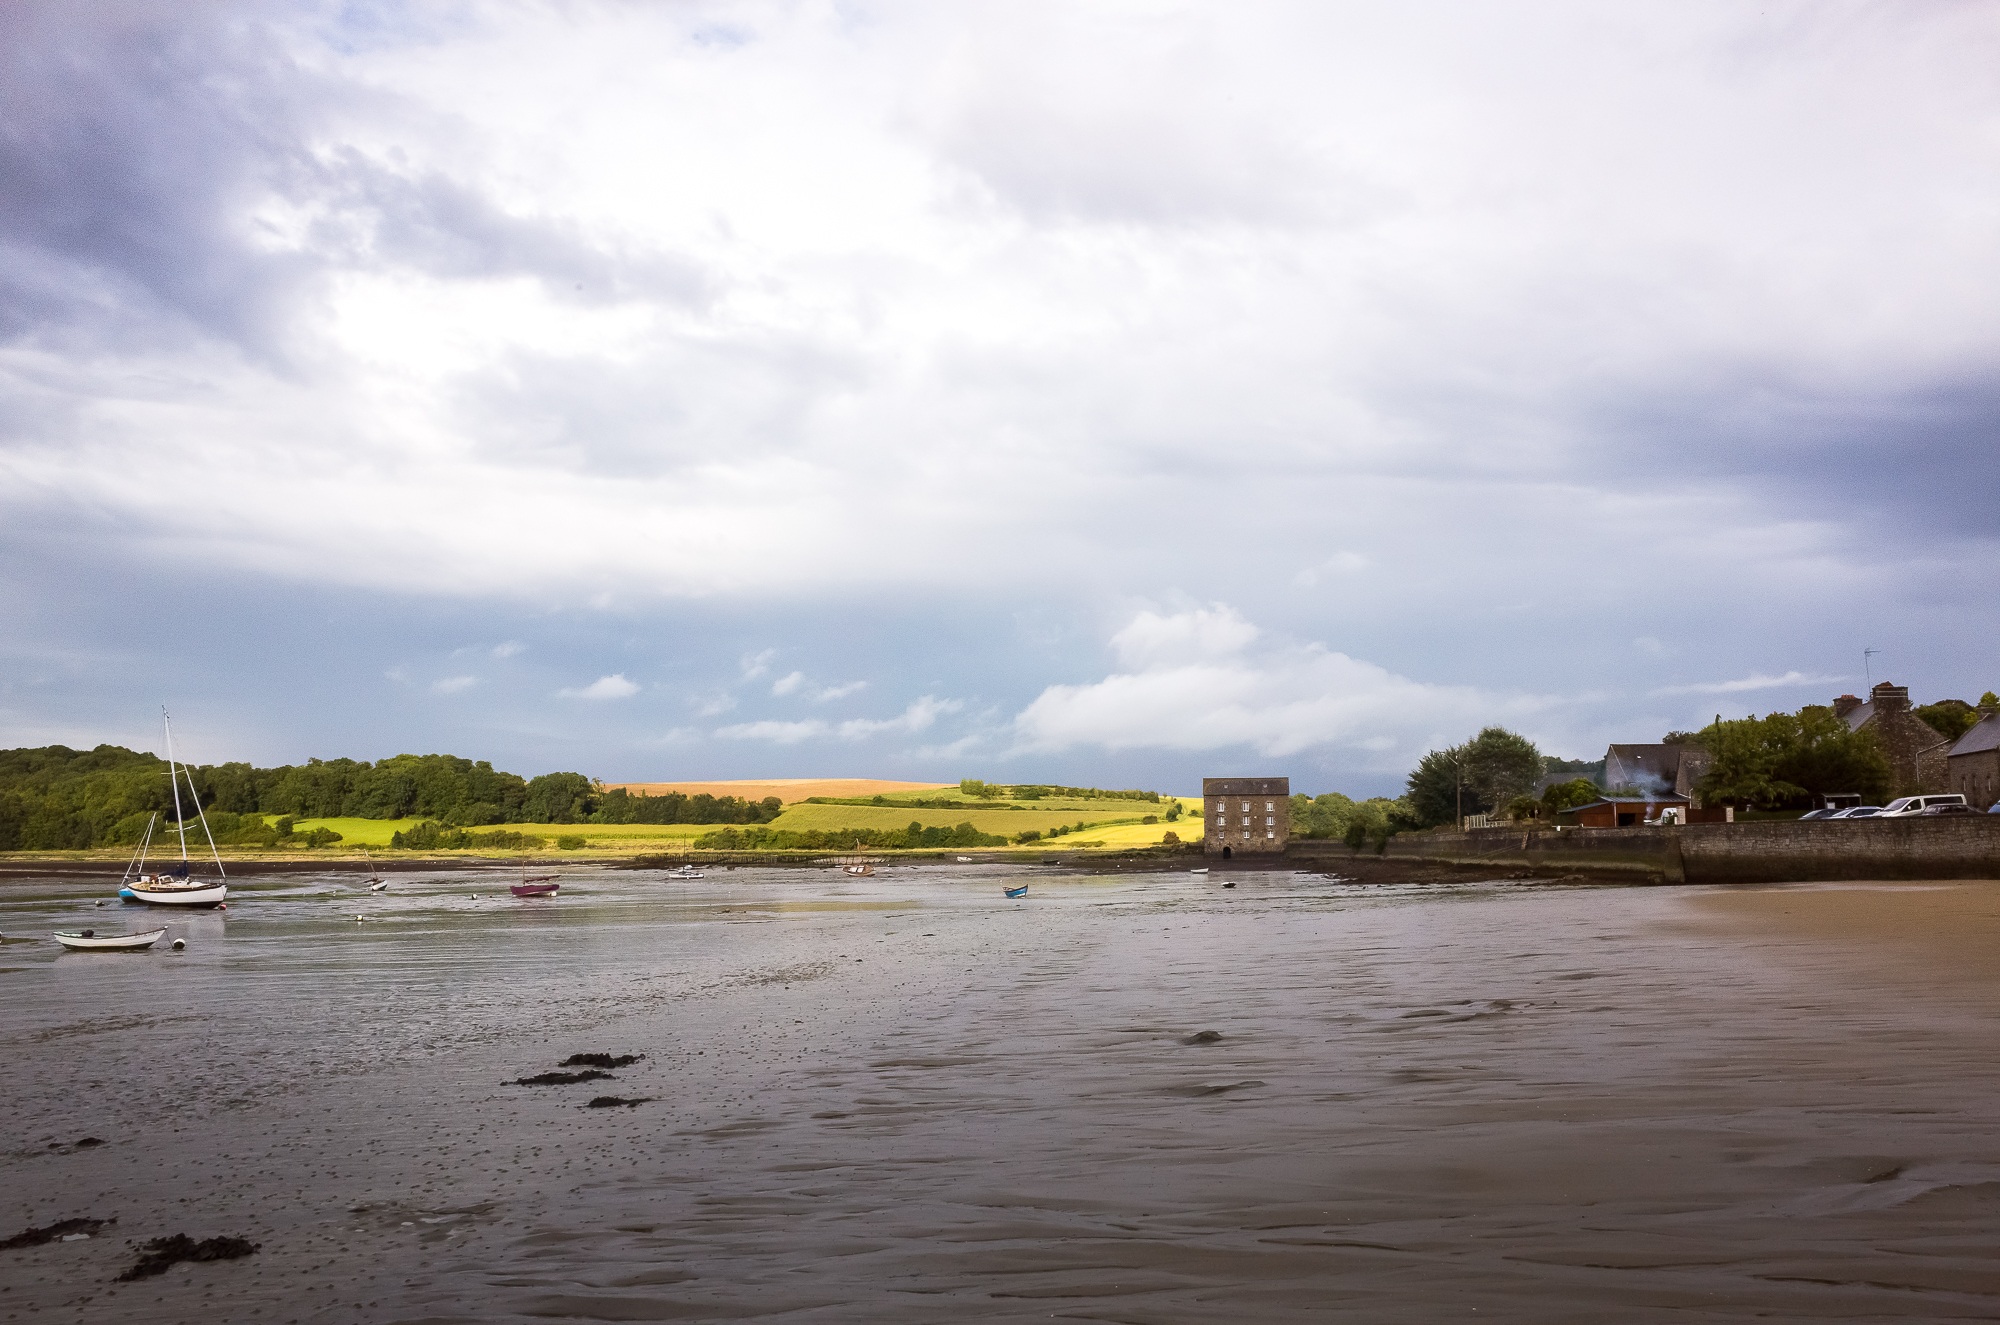
beach, landscape, sea, coast, water, cloud, sky, shore, river, village, france, holiday, bay, reservoir, waterway, body of water, boats, wetland, side, estuary, brittany, dinan, c tes d armor, rancid, pleudihen